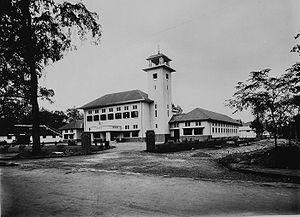
Magelang est une ville d'Indonésie dans la province de Java central, située à environ 40 km au nord-ouest de Yogyakarta, sur la route reliant cette dernière ville à Semarang, capitale de la province. Elle a le statut de kota.